Toronto City Hall

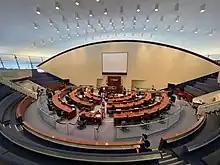
The semi-circular City Council chambers

Although the design was basically complete, the boundaries for the project were set in October 1959 to be Bay Street, Queen Street and Hagerman Avenue. A proposal to connect to York Street was dropped. This area was formerly the location of Toronto's first Chinatown, located along the north side of Queen and both sides of Elizabeth Street to Dundas Street West. Much of it was expropriated and bulldozed already and families and businesses moved west to Dundas Street West and Spadina Avenue. The Land Registry Office was demolished in 1964.